Volvo FMX

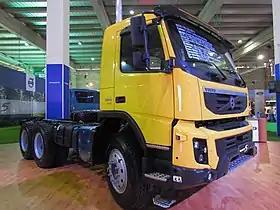
Volvo FMX 460

The Volvo FMX (FMX meaning "Forward control Medium Xtreme") is a heavy-duty truck produced by Volvo Truck Corporation. It was introduced in 2010. Based on the standard Volvo FM which is related, the FMX range is a multipurpose truck range for distribution, construction and on highway/off highway transport duties. As of 2011 the engine size is no longer added to the model denomination. The refreshed model based on the first-generation FMX introduced in 2013 and then the second generation, which is a completely makeover, from 27 February 2020.